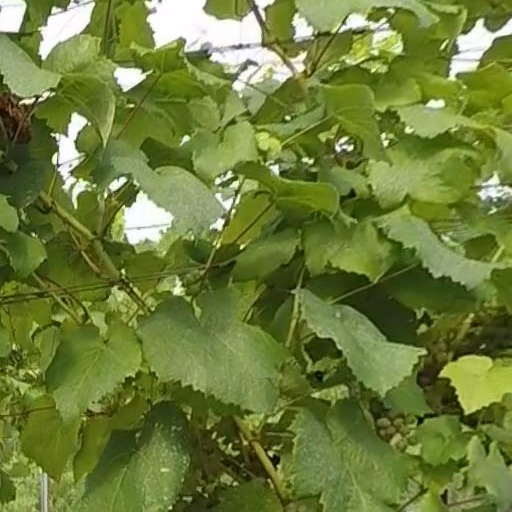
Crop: grape